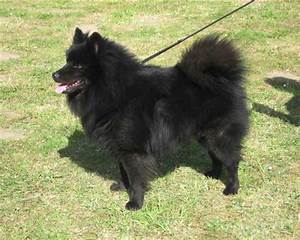
Label: cane